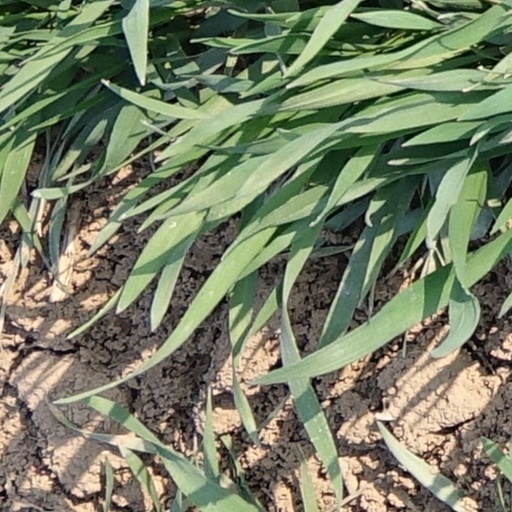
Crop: wheat